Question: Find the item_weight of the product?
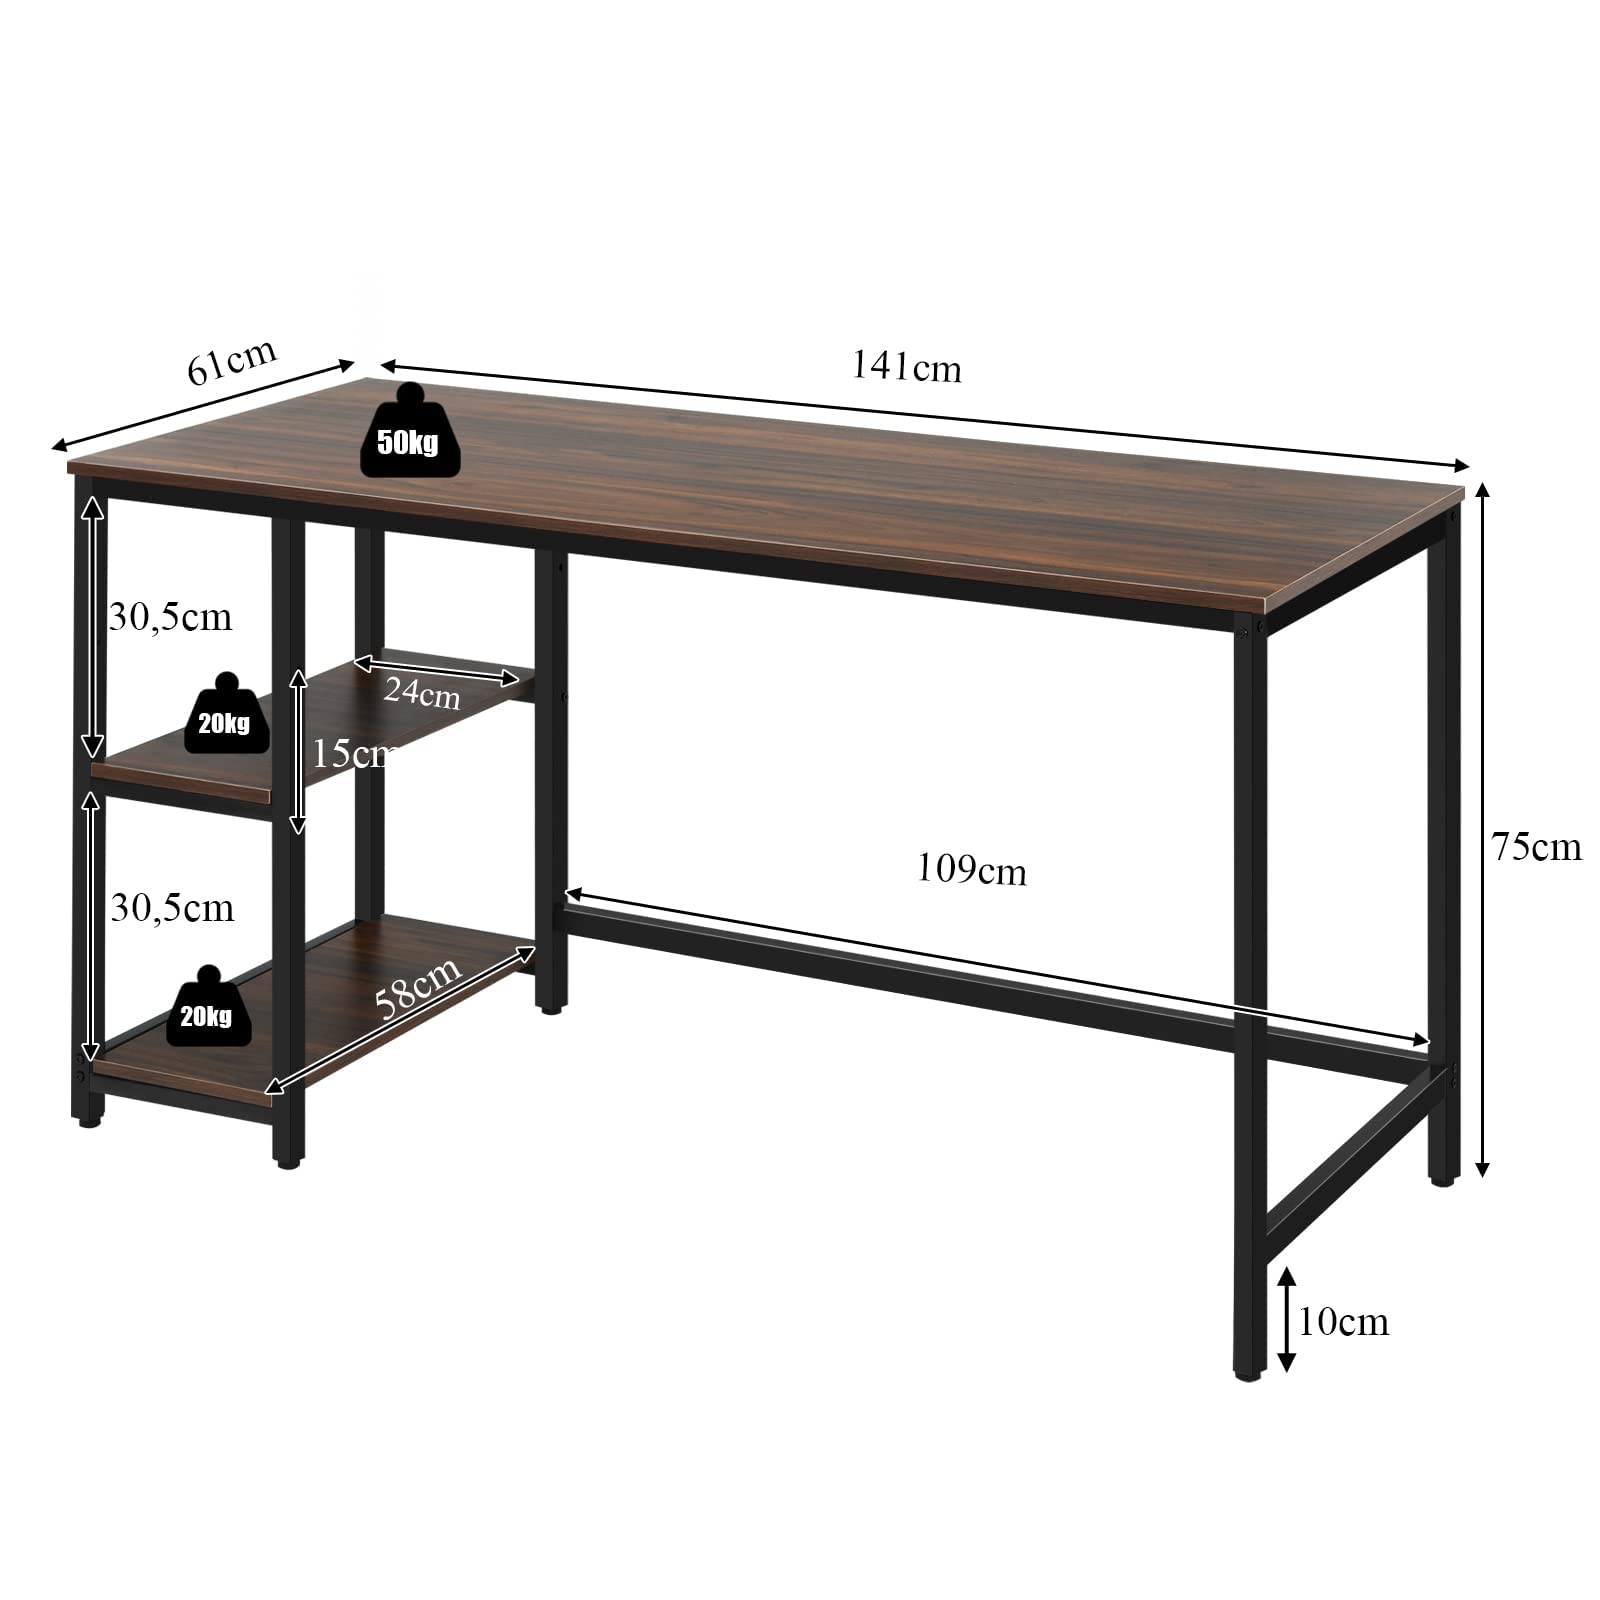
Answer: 50.0 kilogram